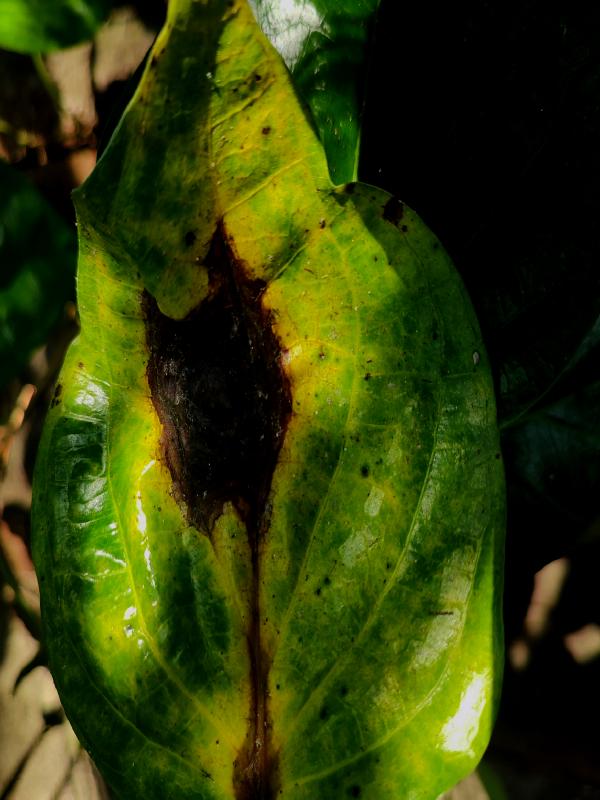
Label: Bacterial_Leaf_Disease